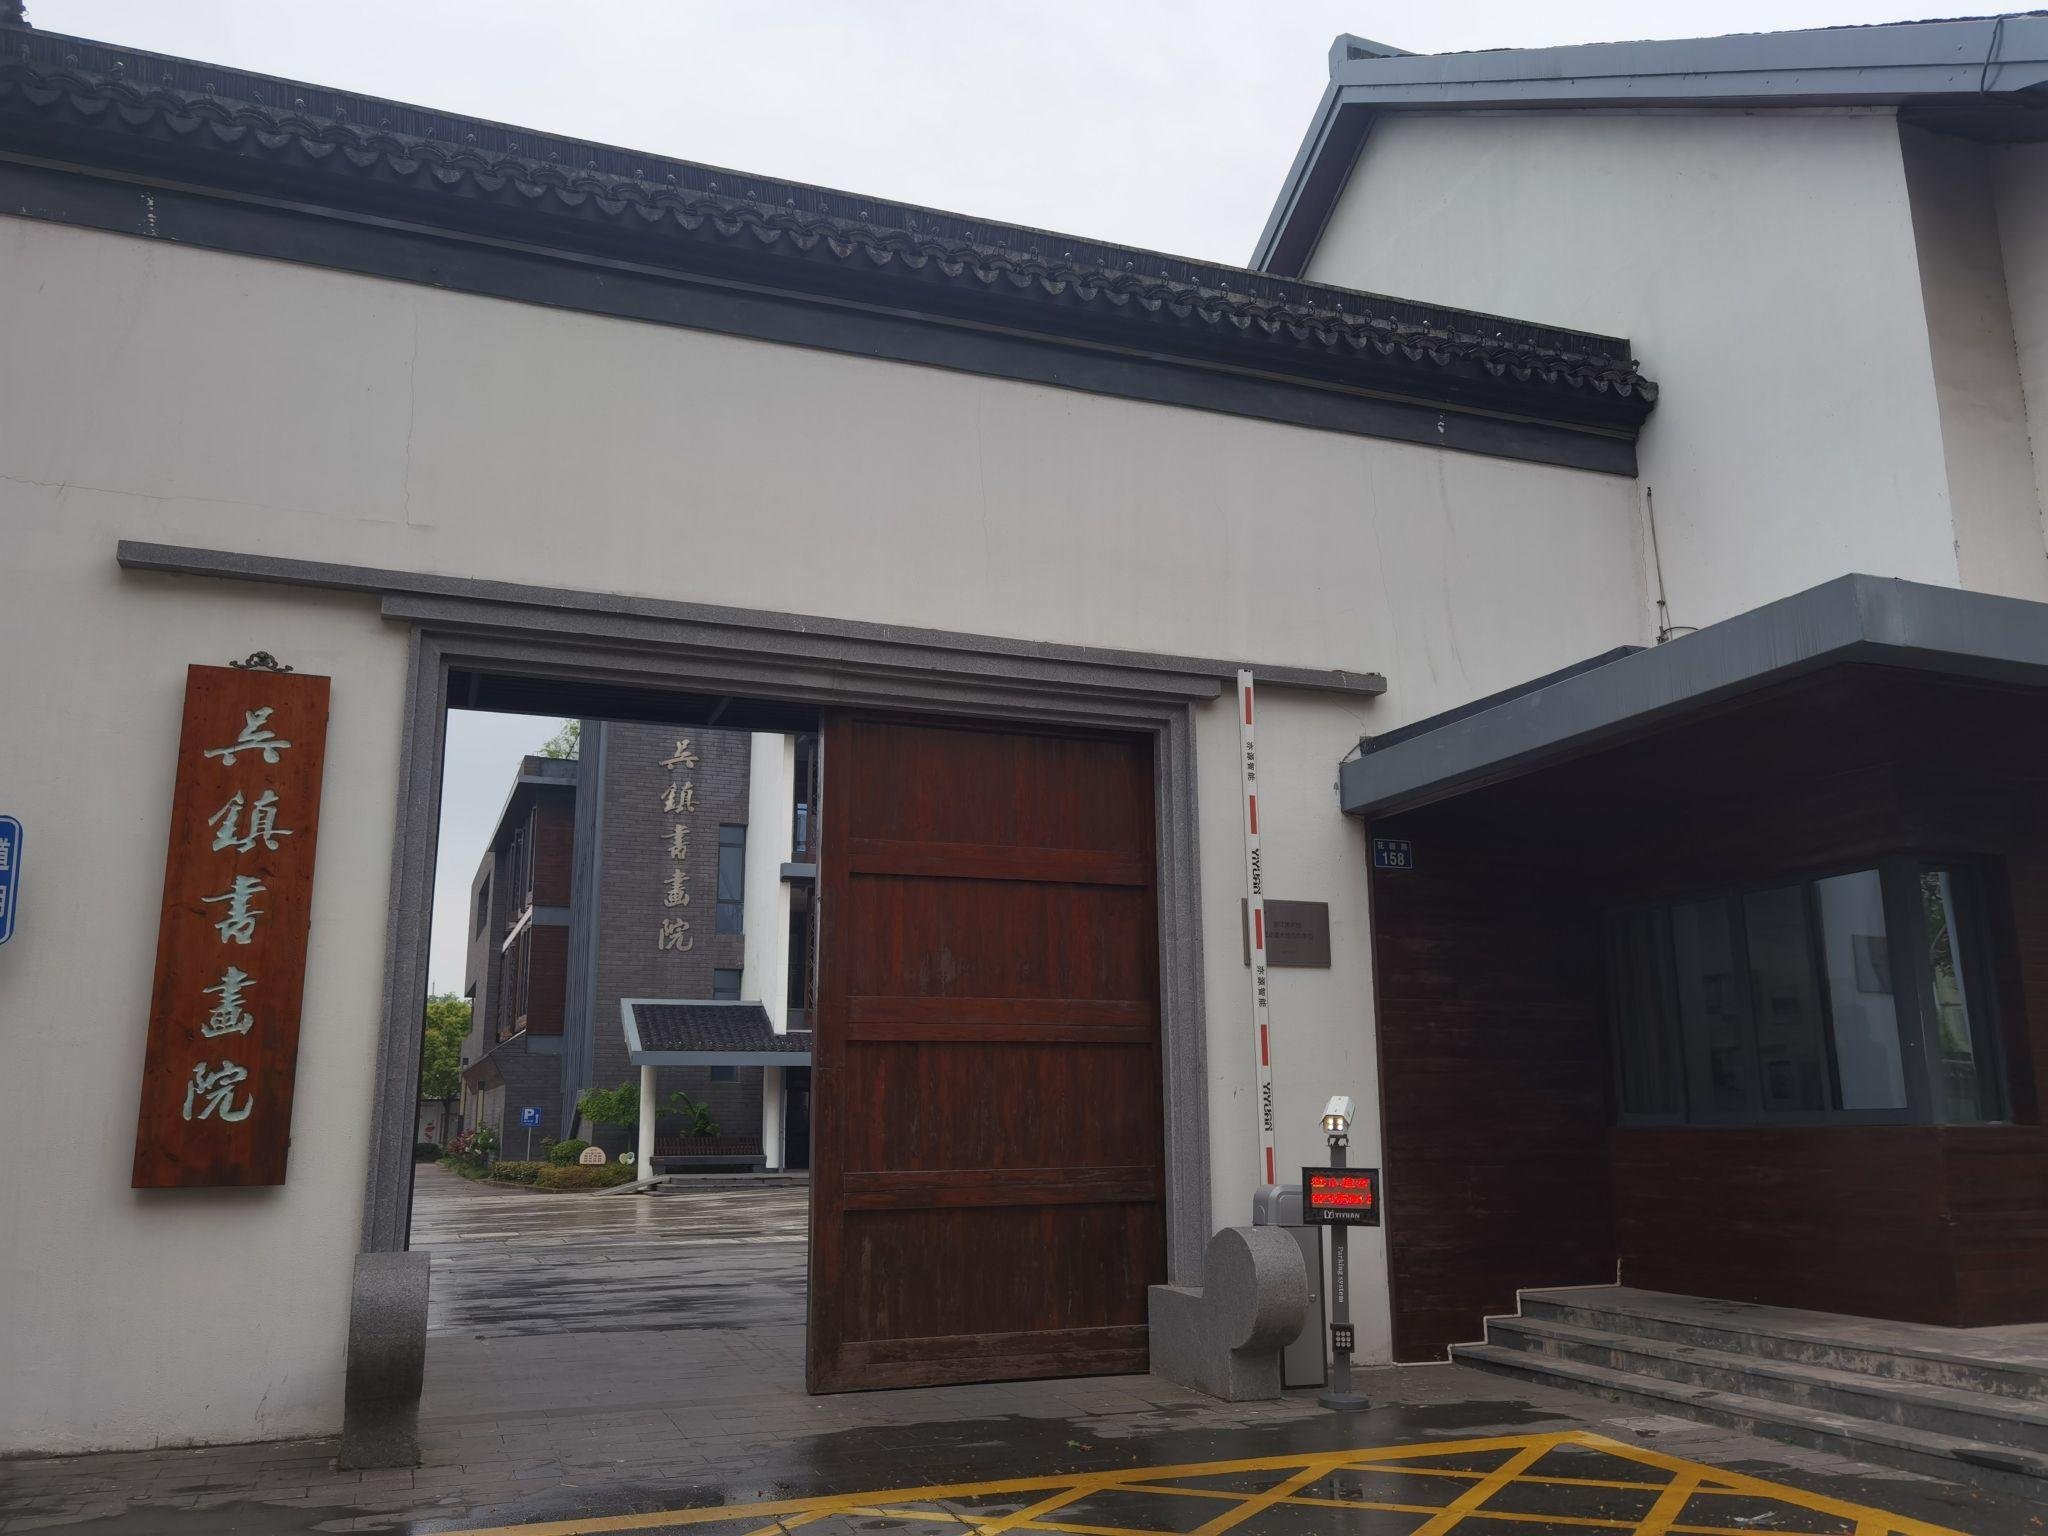
地标名称：吴镇书画院
所在城市：嘉兴市·嘉善县